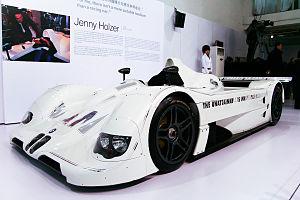
BMW Art Car est une série composée de dix-neuf voitures de la marque BMW. Cette collection a pour but d'associer la compétition automobile, le design et l'art. Initiée en 1975 jusqu'à ce jour, les voitures sont peintes par de nombreux artistes d'art contemporain, et ce aussi bien pour le pilote de course automobile français Hervé Poulain que pour la marque BMW.